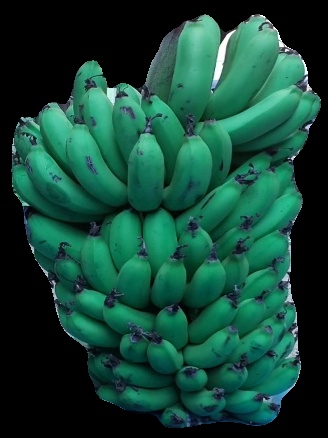
Variety: pachbale
Grade: grade2